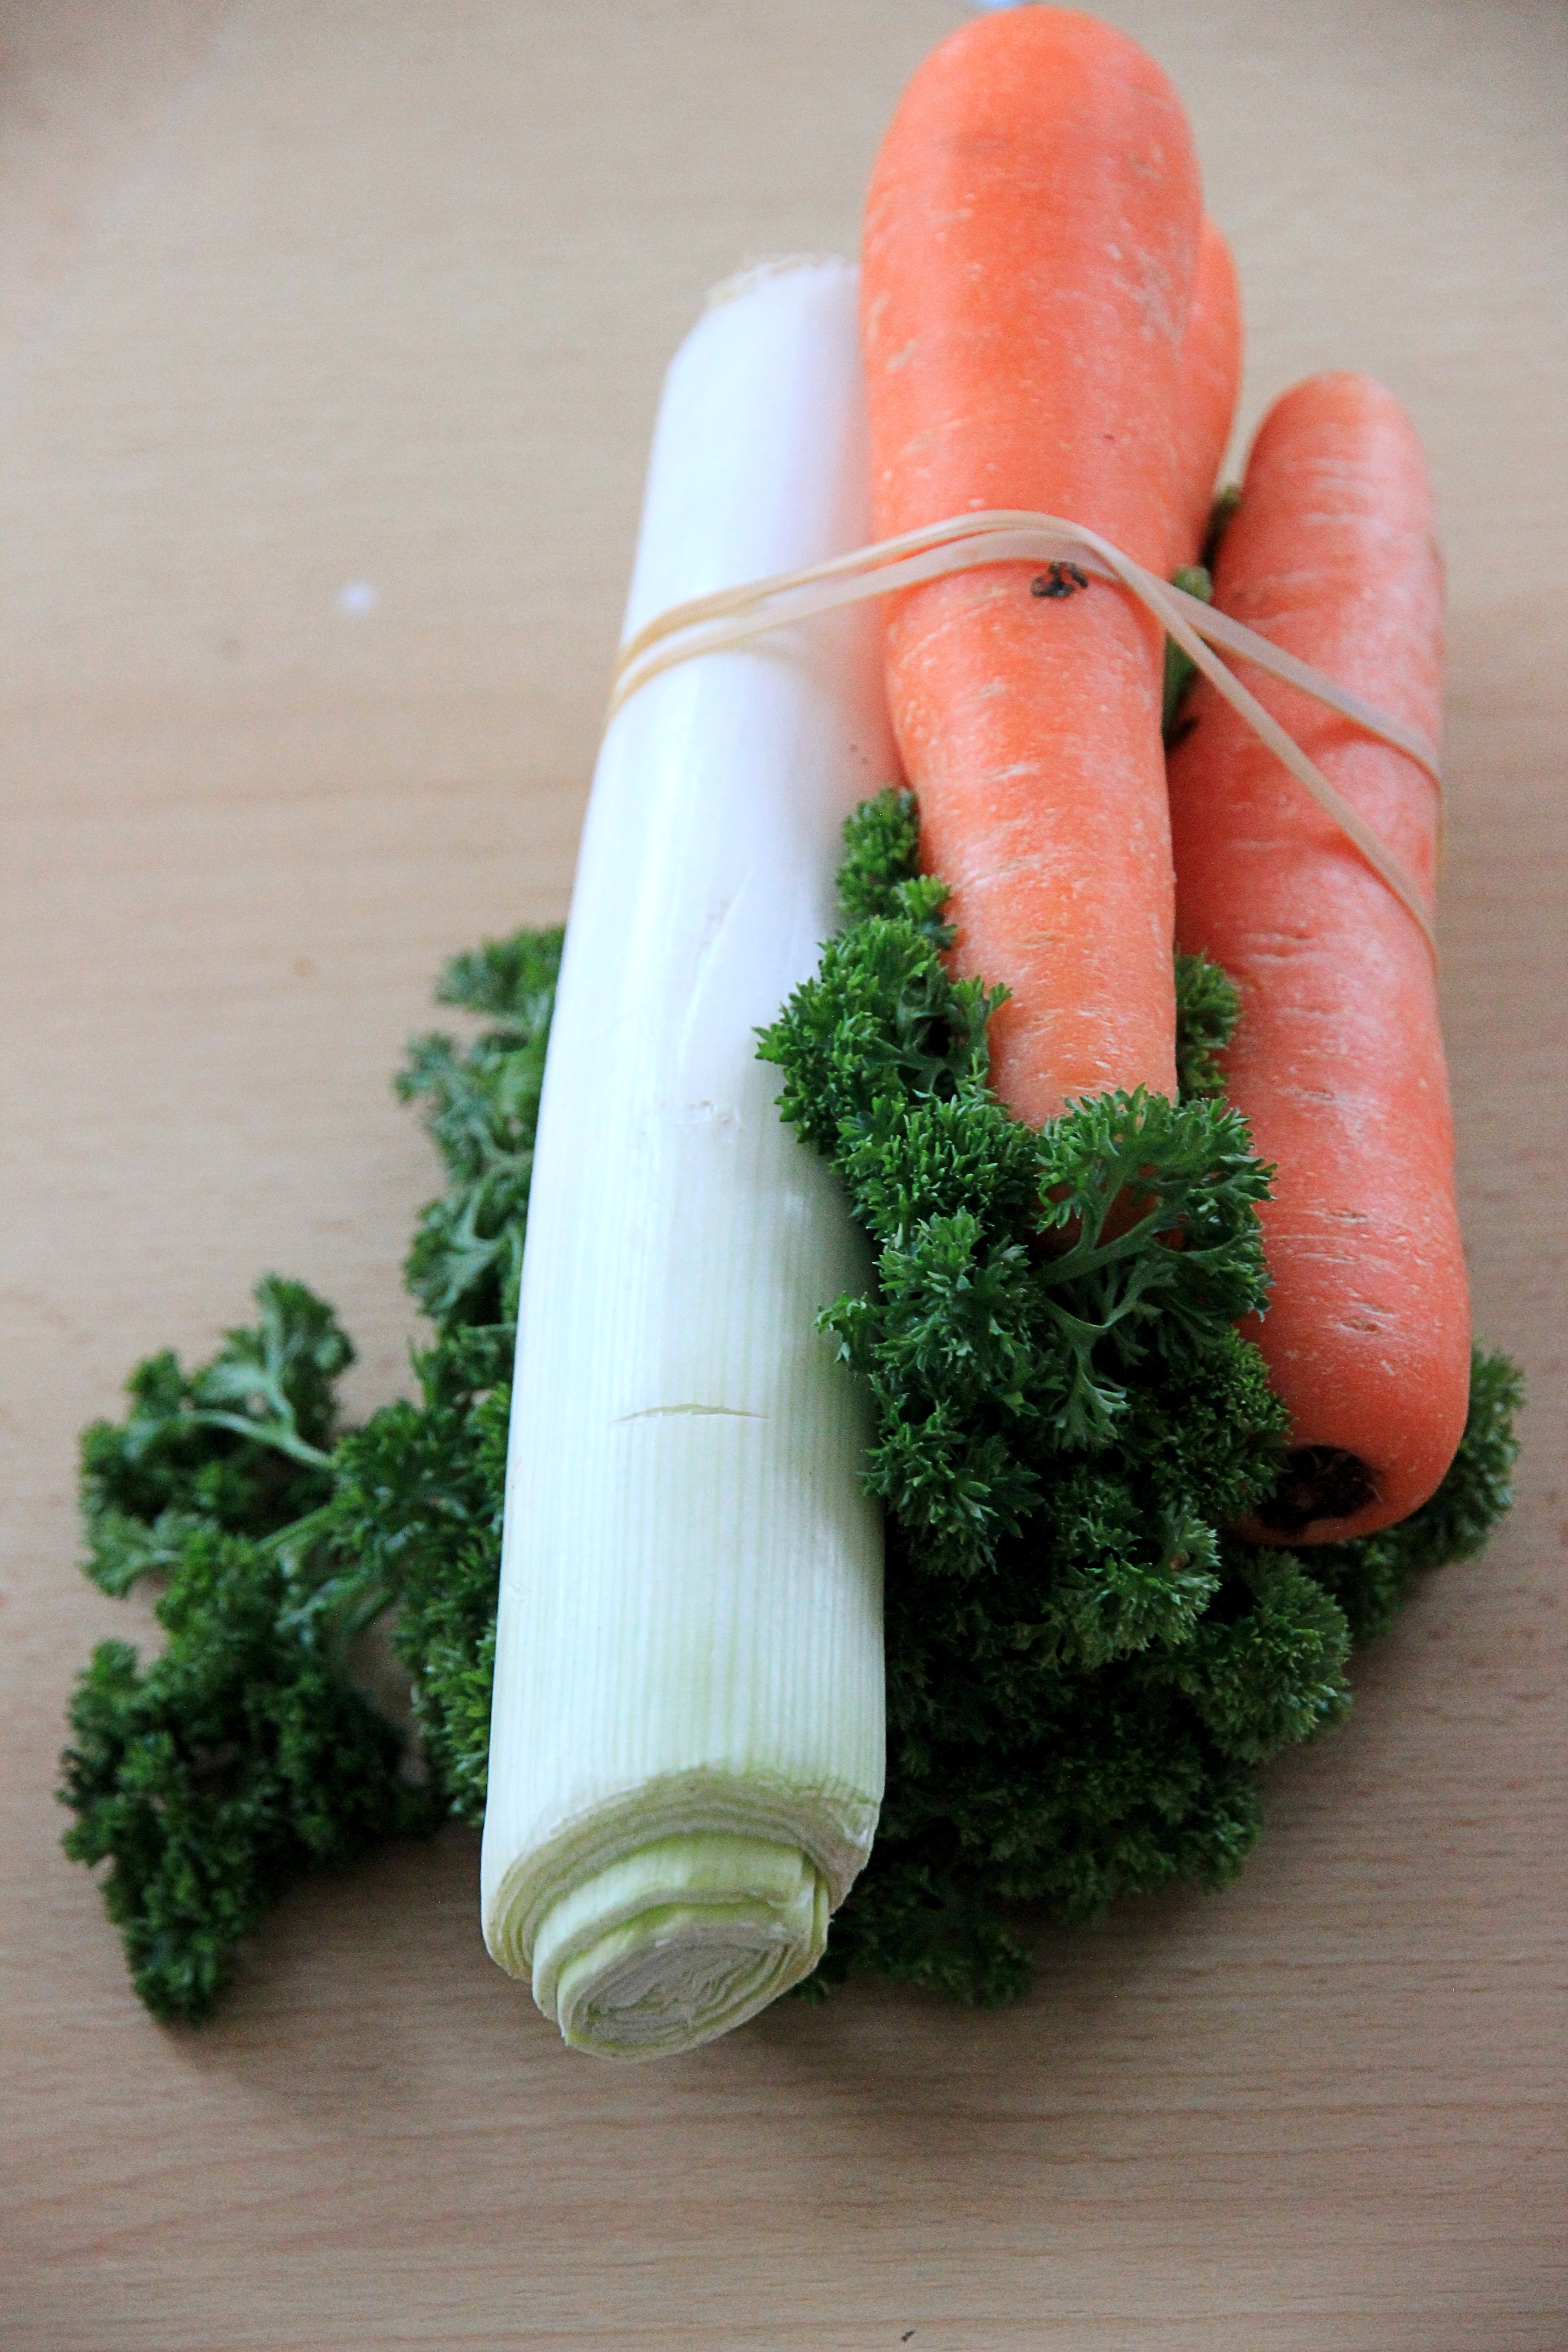
hand, flower, food, green, herb, produce, vegetable, healthy, carrot, cook, vegetables, leek, parsley, carrots, federal government, soup greens